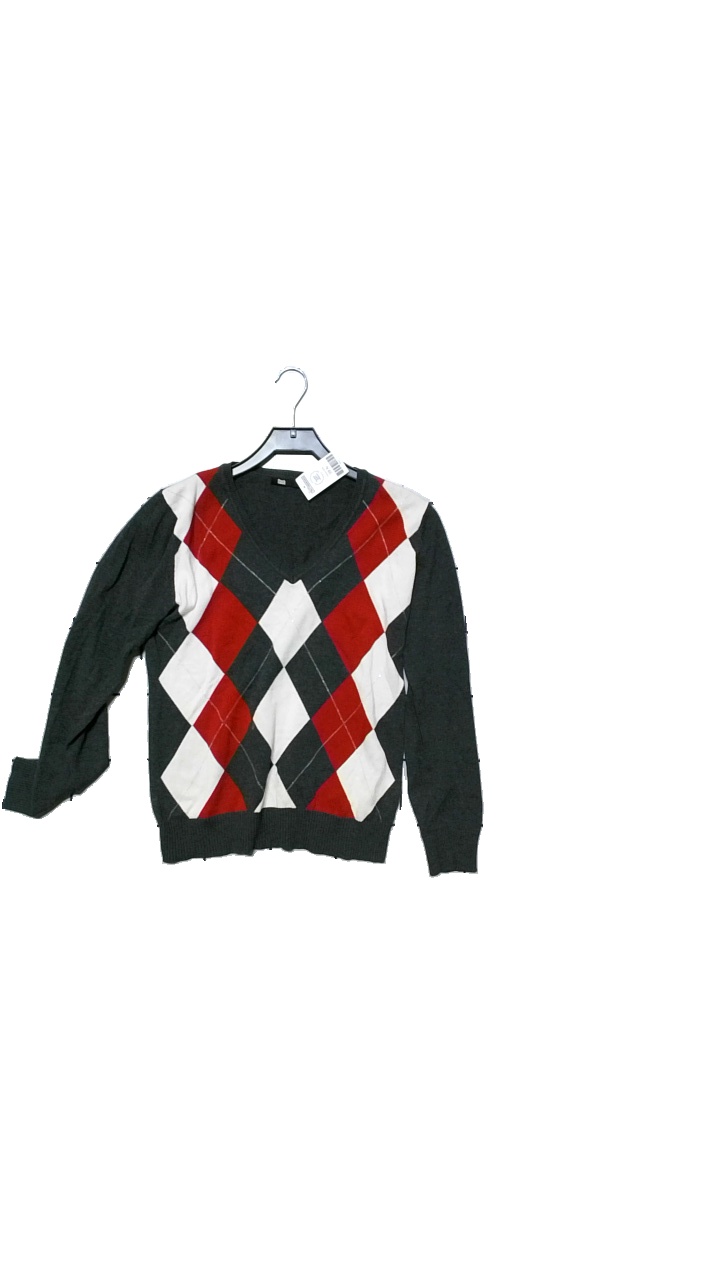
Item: Top (Ladies)
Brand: Flash
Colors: Grey, Red, White
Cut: Regular
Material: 100% bomull
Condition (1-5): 4
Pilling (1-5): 5
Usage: Reuse
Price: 50-100